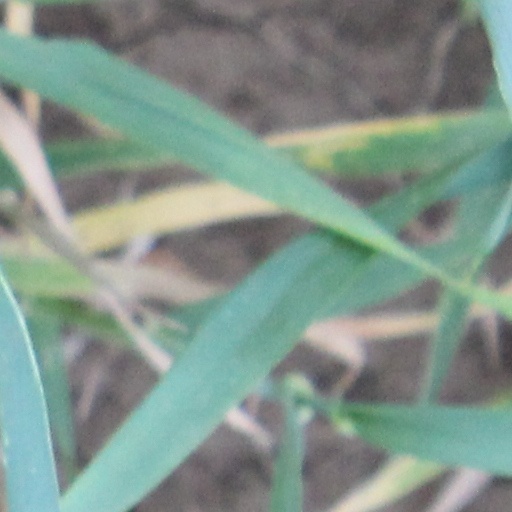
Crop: wheat